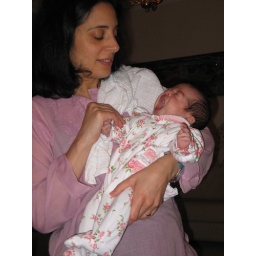
Liliana yawning in her new flower dress that Bubbie gave her